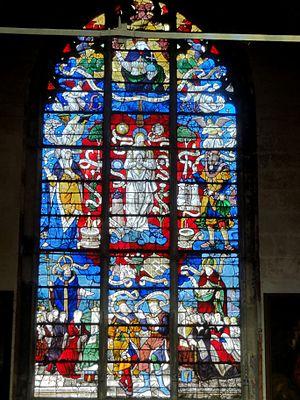
Vitrail n° 13 - litanies de la Vierge.
L'église Saint-Samson est une église catholique paroissiale des XVᵉ et XVIᵉ siècles de style gothique et Renaissance située à Clermont chef-lieu d'arrondissement au centre du département de l'Oise, en région Hauts-de-France en France. L'édifice est plus précisément situé à l'angle des rues de l'église et de la Porte Nointel. Édifiée à la fin du XIIᵉ siècle ou XIIIᵉ siècle selon les historiens, elle remplace la collégiale du donjon de Clermont, qui servait d'église à la ville jusqu'à la décision de la construction du monument. Incendiée pendant la guerre de Cent Ans, il ne resta qu'une chapelle autour de la nef. Elle a été restaurée en 1495 puis en 1762, on retourna les pierres tombales pour en faire un nouveau dallage. En 1785, le clocher est détruit par un incendie dû à la foudre, il fut reconstruit en 1812. L'église fait l’objet d’un classement au titre des monuments historiques depuis le 4 janvier 1921. Située dans le diocèse de Beauvais, elle possède des proportions inégales et des parties qui n'ont pas été construites comme le transept nord à cause des fortifications de l'époque.